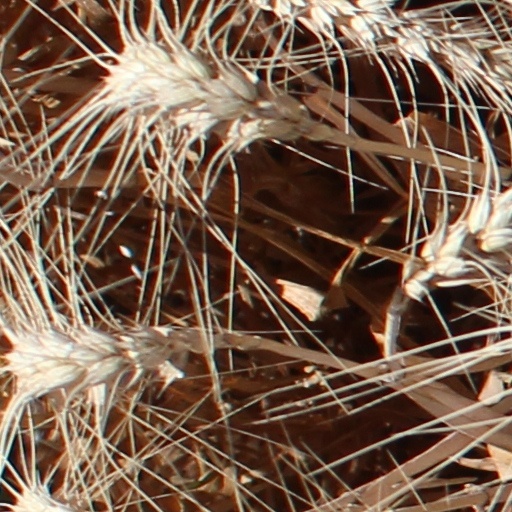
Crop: wheat